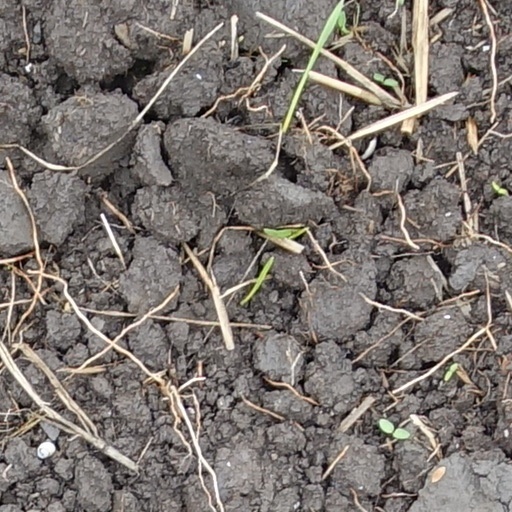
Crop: wheat